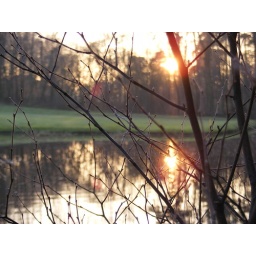
close up of a small tree with the veiw across the pond in the back ground on esportas golf course.